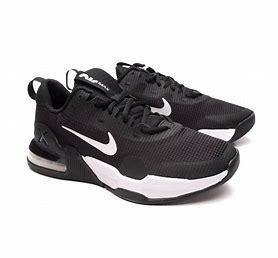
Brand: Nike
Model: Air Max Alpha 5